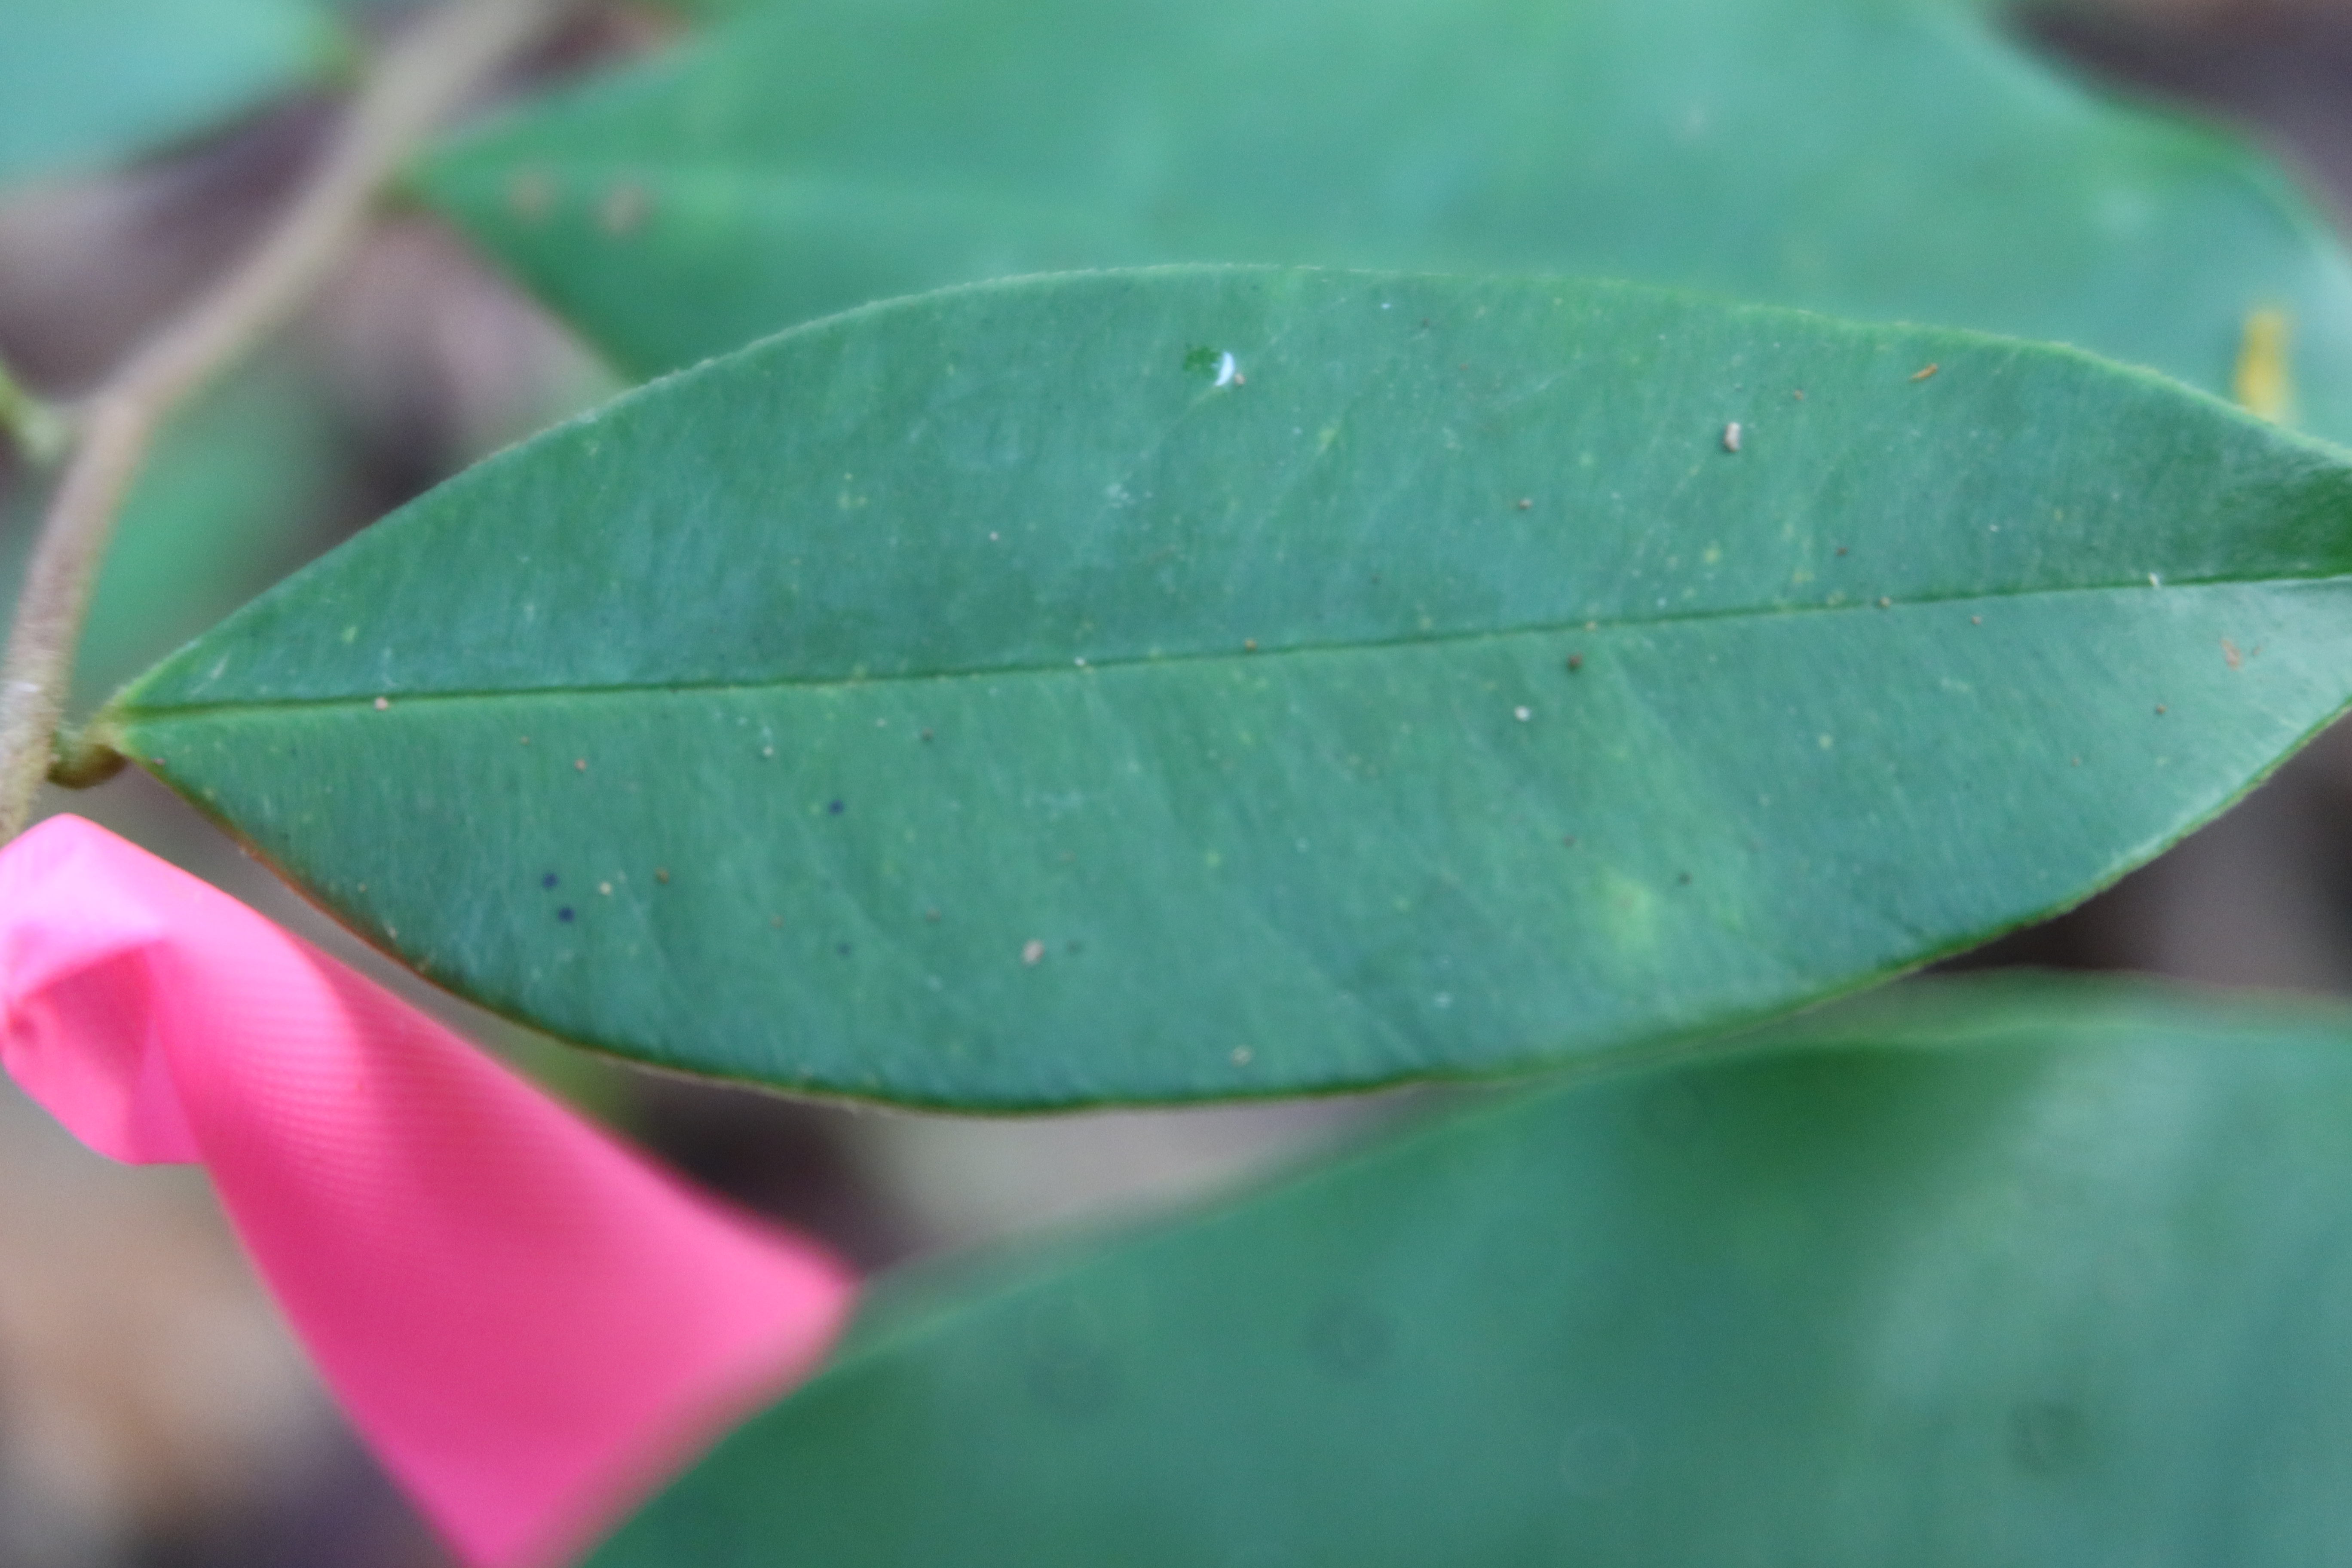
Label: Black spots